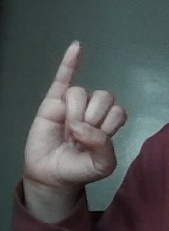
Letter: meem